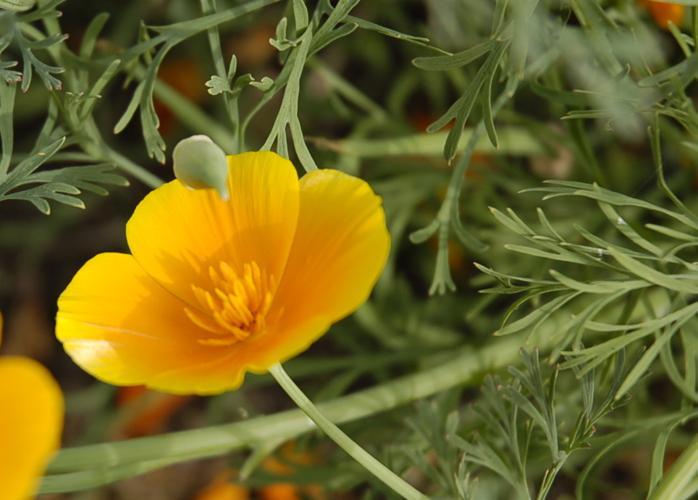
Label: californian poppy